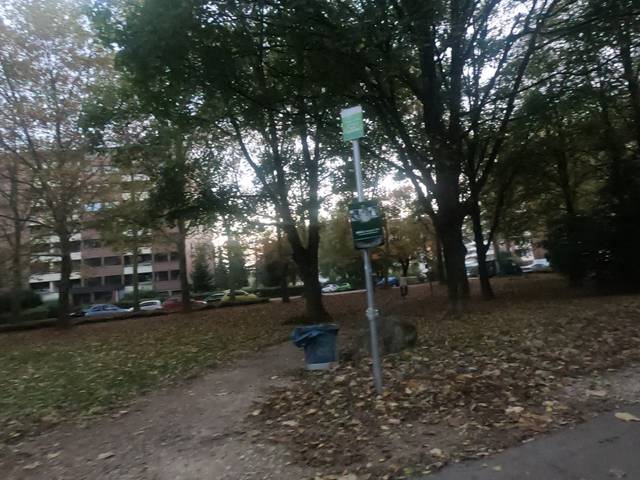
Region: Germany
Coordinates: 48.356, 10.872